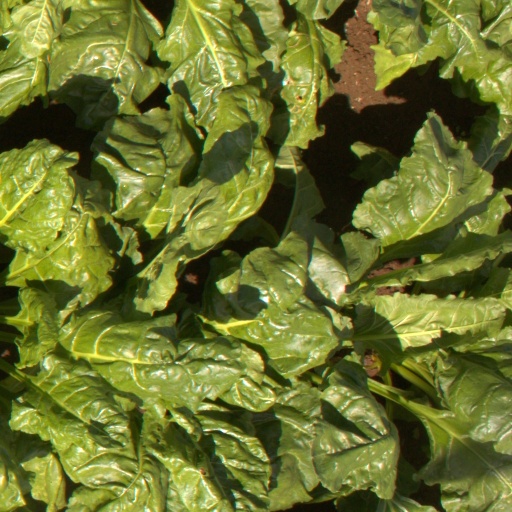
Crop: sugar beet